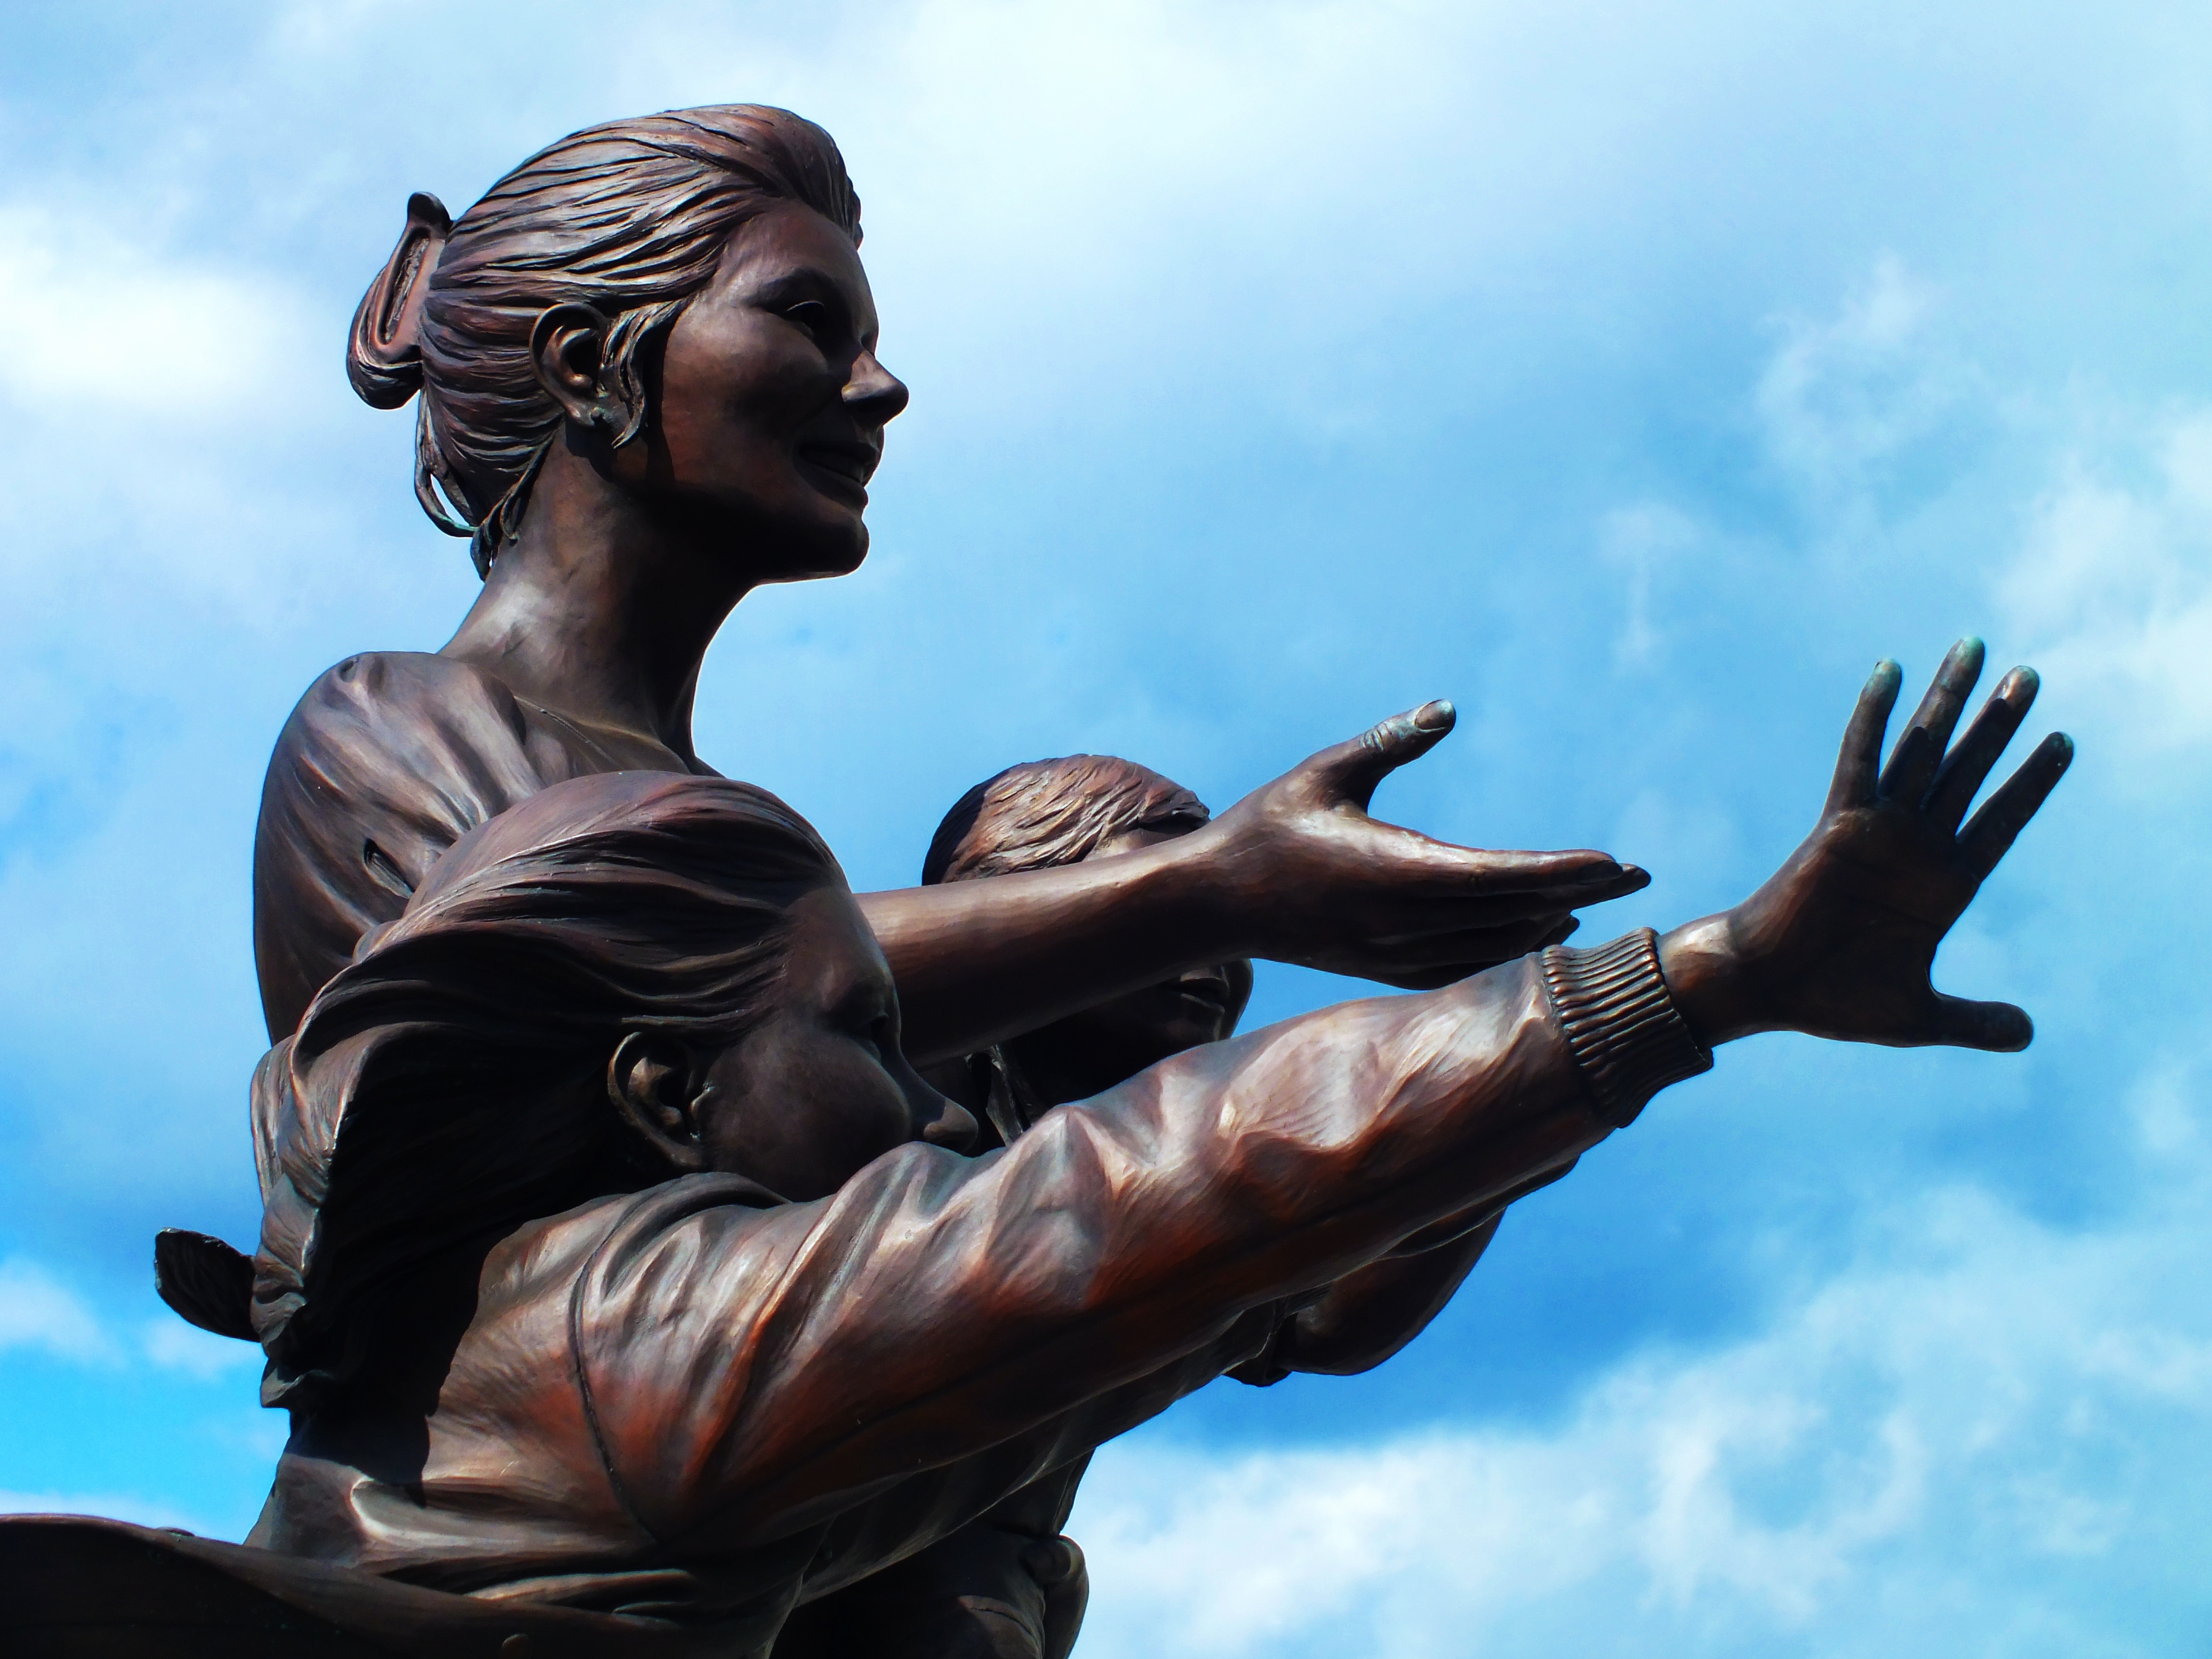
monument, statue, sculpture, art, virginia, virginia beach, 26th street, welcome home, human positions